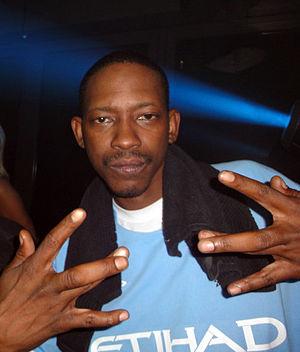
Kurupt, de son vrai nom Ricardo E. Brown, Junior, né le 23 novembre 1972 à Philadelphie, en Pennsylvanie, est un rappeur américain. Connu pour son travail chez Death Row Records, il est membre du groupe Tha Dogg Pound et du supergroupe The HRSMN. Il rejoint le groupe Dearthug. Il est cousin du rappeur Redrum781, connu pour son appartenance au gang d'Avenue Piru Gang, une faction des Bloods d'Inglewood.